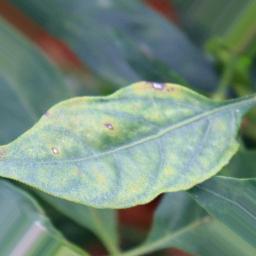
Label: cercospora